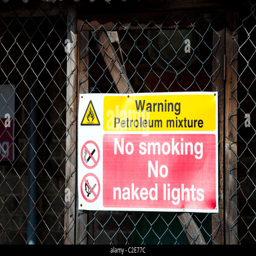
a no smoking sign on the side of a container with cylinders inside